Mecarobot Golf

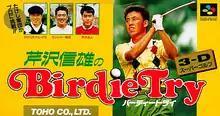
Japanese cover art featuring Nobuo Serizawa.

Emergency lessons offer advice when a player is about to perform a mistake in the practice (learning) mode of the game. After the 13th hole, the players must use a small boat to get to the 14th hole regardless of what mode the player is using. Like most Super NES golfing games, the clubs are selected automatically for the player, and the player must aim the ball and strike it with accuracy and balance. Players get to choose between four sets of golf clubs. As the player plays in various months of the year, the golf course changes according to the season.